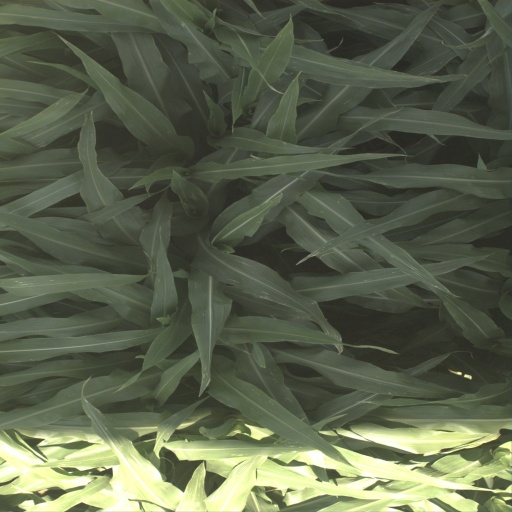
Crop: sorghum